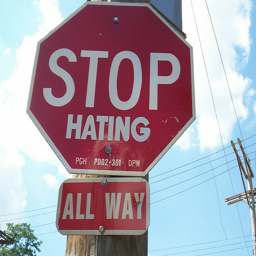
A telephone pole with an all way stop sign, and a sticker that says "HATING" under the stop word on the sign.
A stop sign with the word "hating" added on its bottom.
A stop sign with the phrase "HATING" underneath "STOP".
a close up of a vandalized street sign on a pole
A red stop sign says STOP and then in small lettering is the word "Hating" and power lines are in the background.